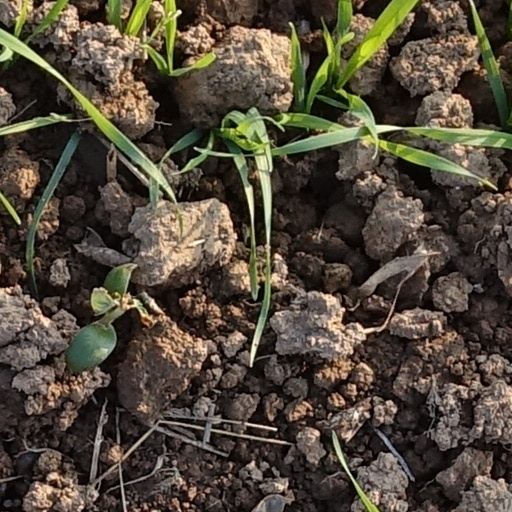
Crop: wheat